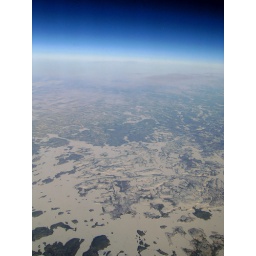
From an airplane window somewhere over North America. (02/03/2006)